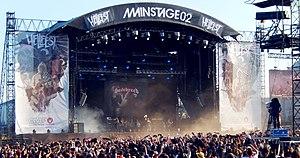
Hatebreed au Hellfest 2014
Hatebreed est un groupe américain de metal hardcore, originaire de Bridgeport, dans le Connecticut. Le groupe est formé en novembre 1994 par Jamey Jasta, Dave Russo, Larry Dwyer et Chris Beattie. Influencé par le thrash metal et le punk, le groupe est devenu l'un des précurseurs du metalcore américain dans les années 2000.